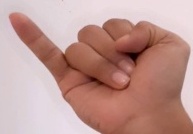
ASL sign: J